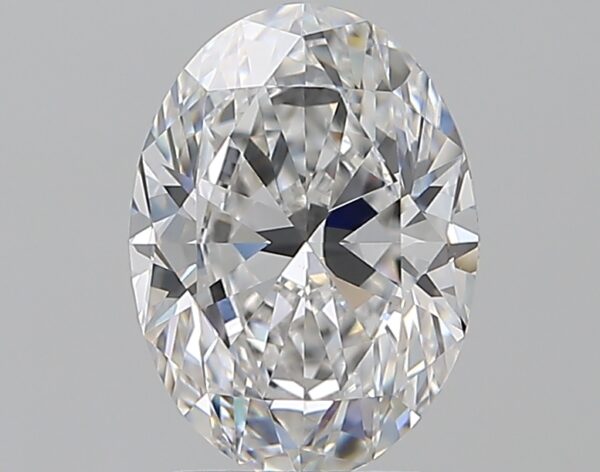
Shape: oval
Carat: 2.01
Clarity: VVS2
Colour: E
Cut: EX
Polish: EX
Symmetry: EX
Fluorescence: N
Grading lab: GIA
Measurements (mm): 9.6 x 7.05 x 4.47